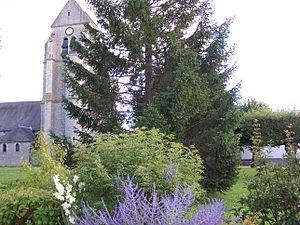
Church of VENNECY
Vennecy est une commune française, située dans le département du Loiret en région Centre-Val de Loire.